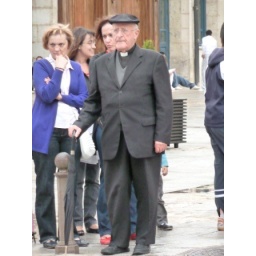
Priest waiting to cross the road near the Teatro Principal in Burgos